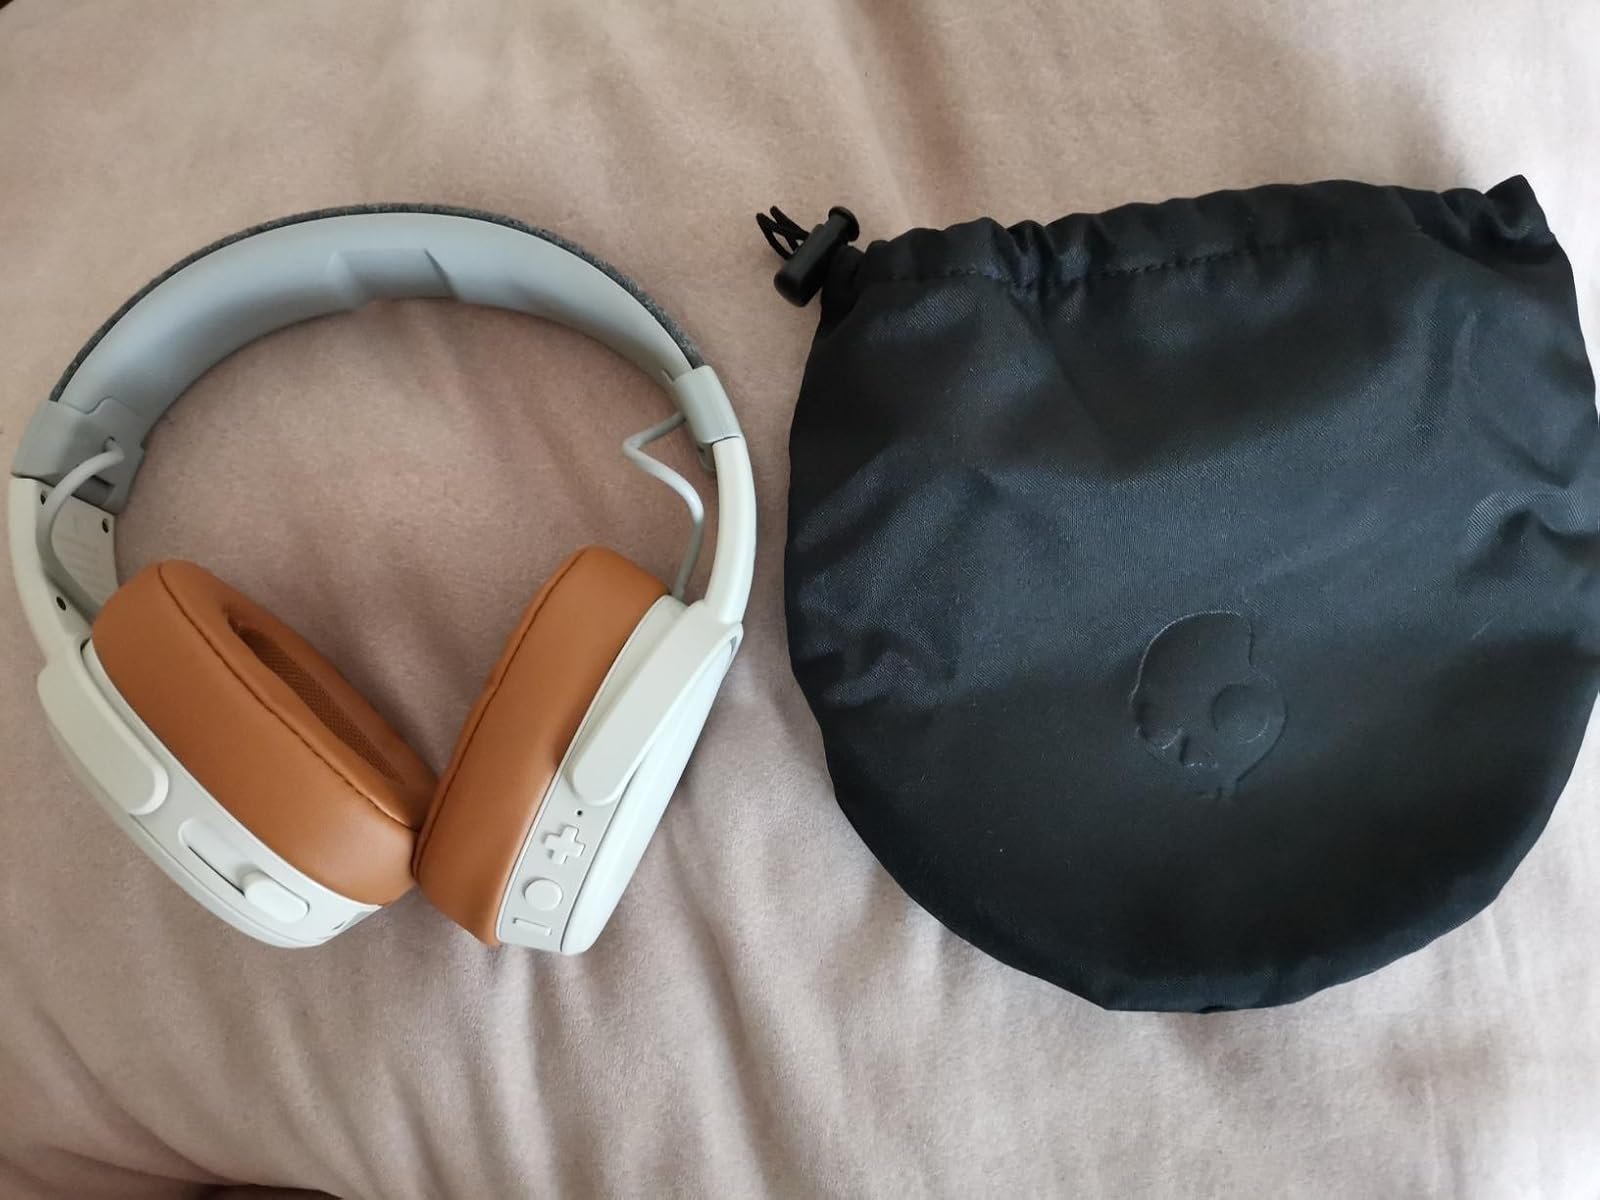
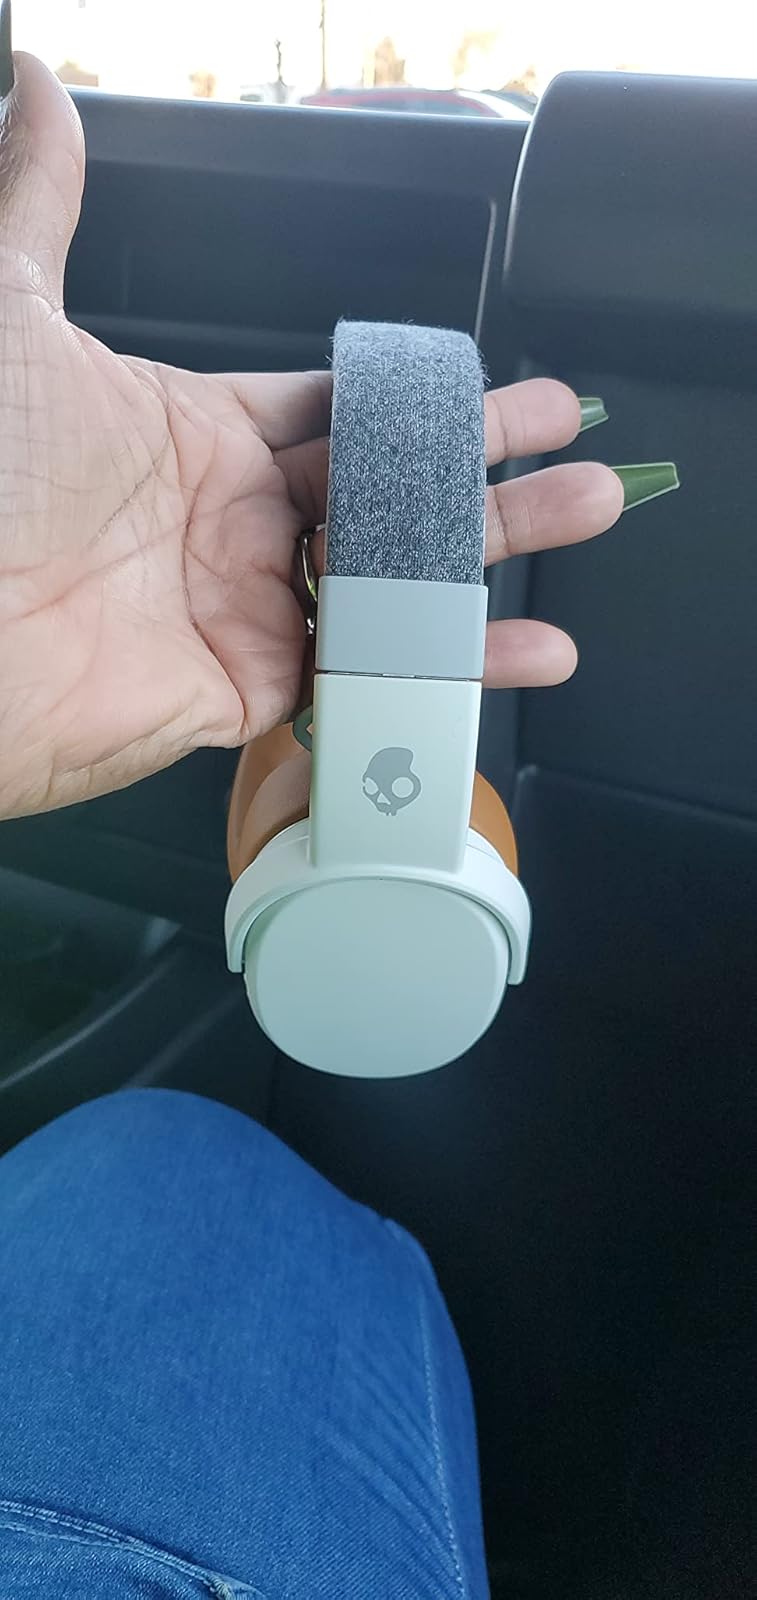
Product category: headphones
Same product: yes